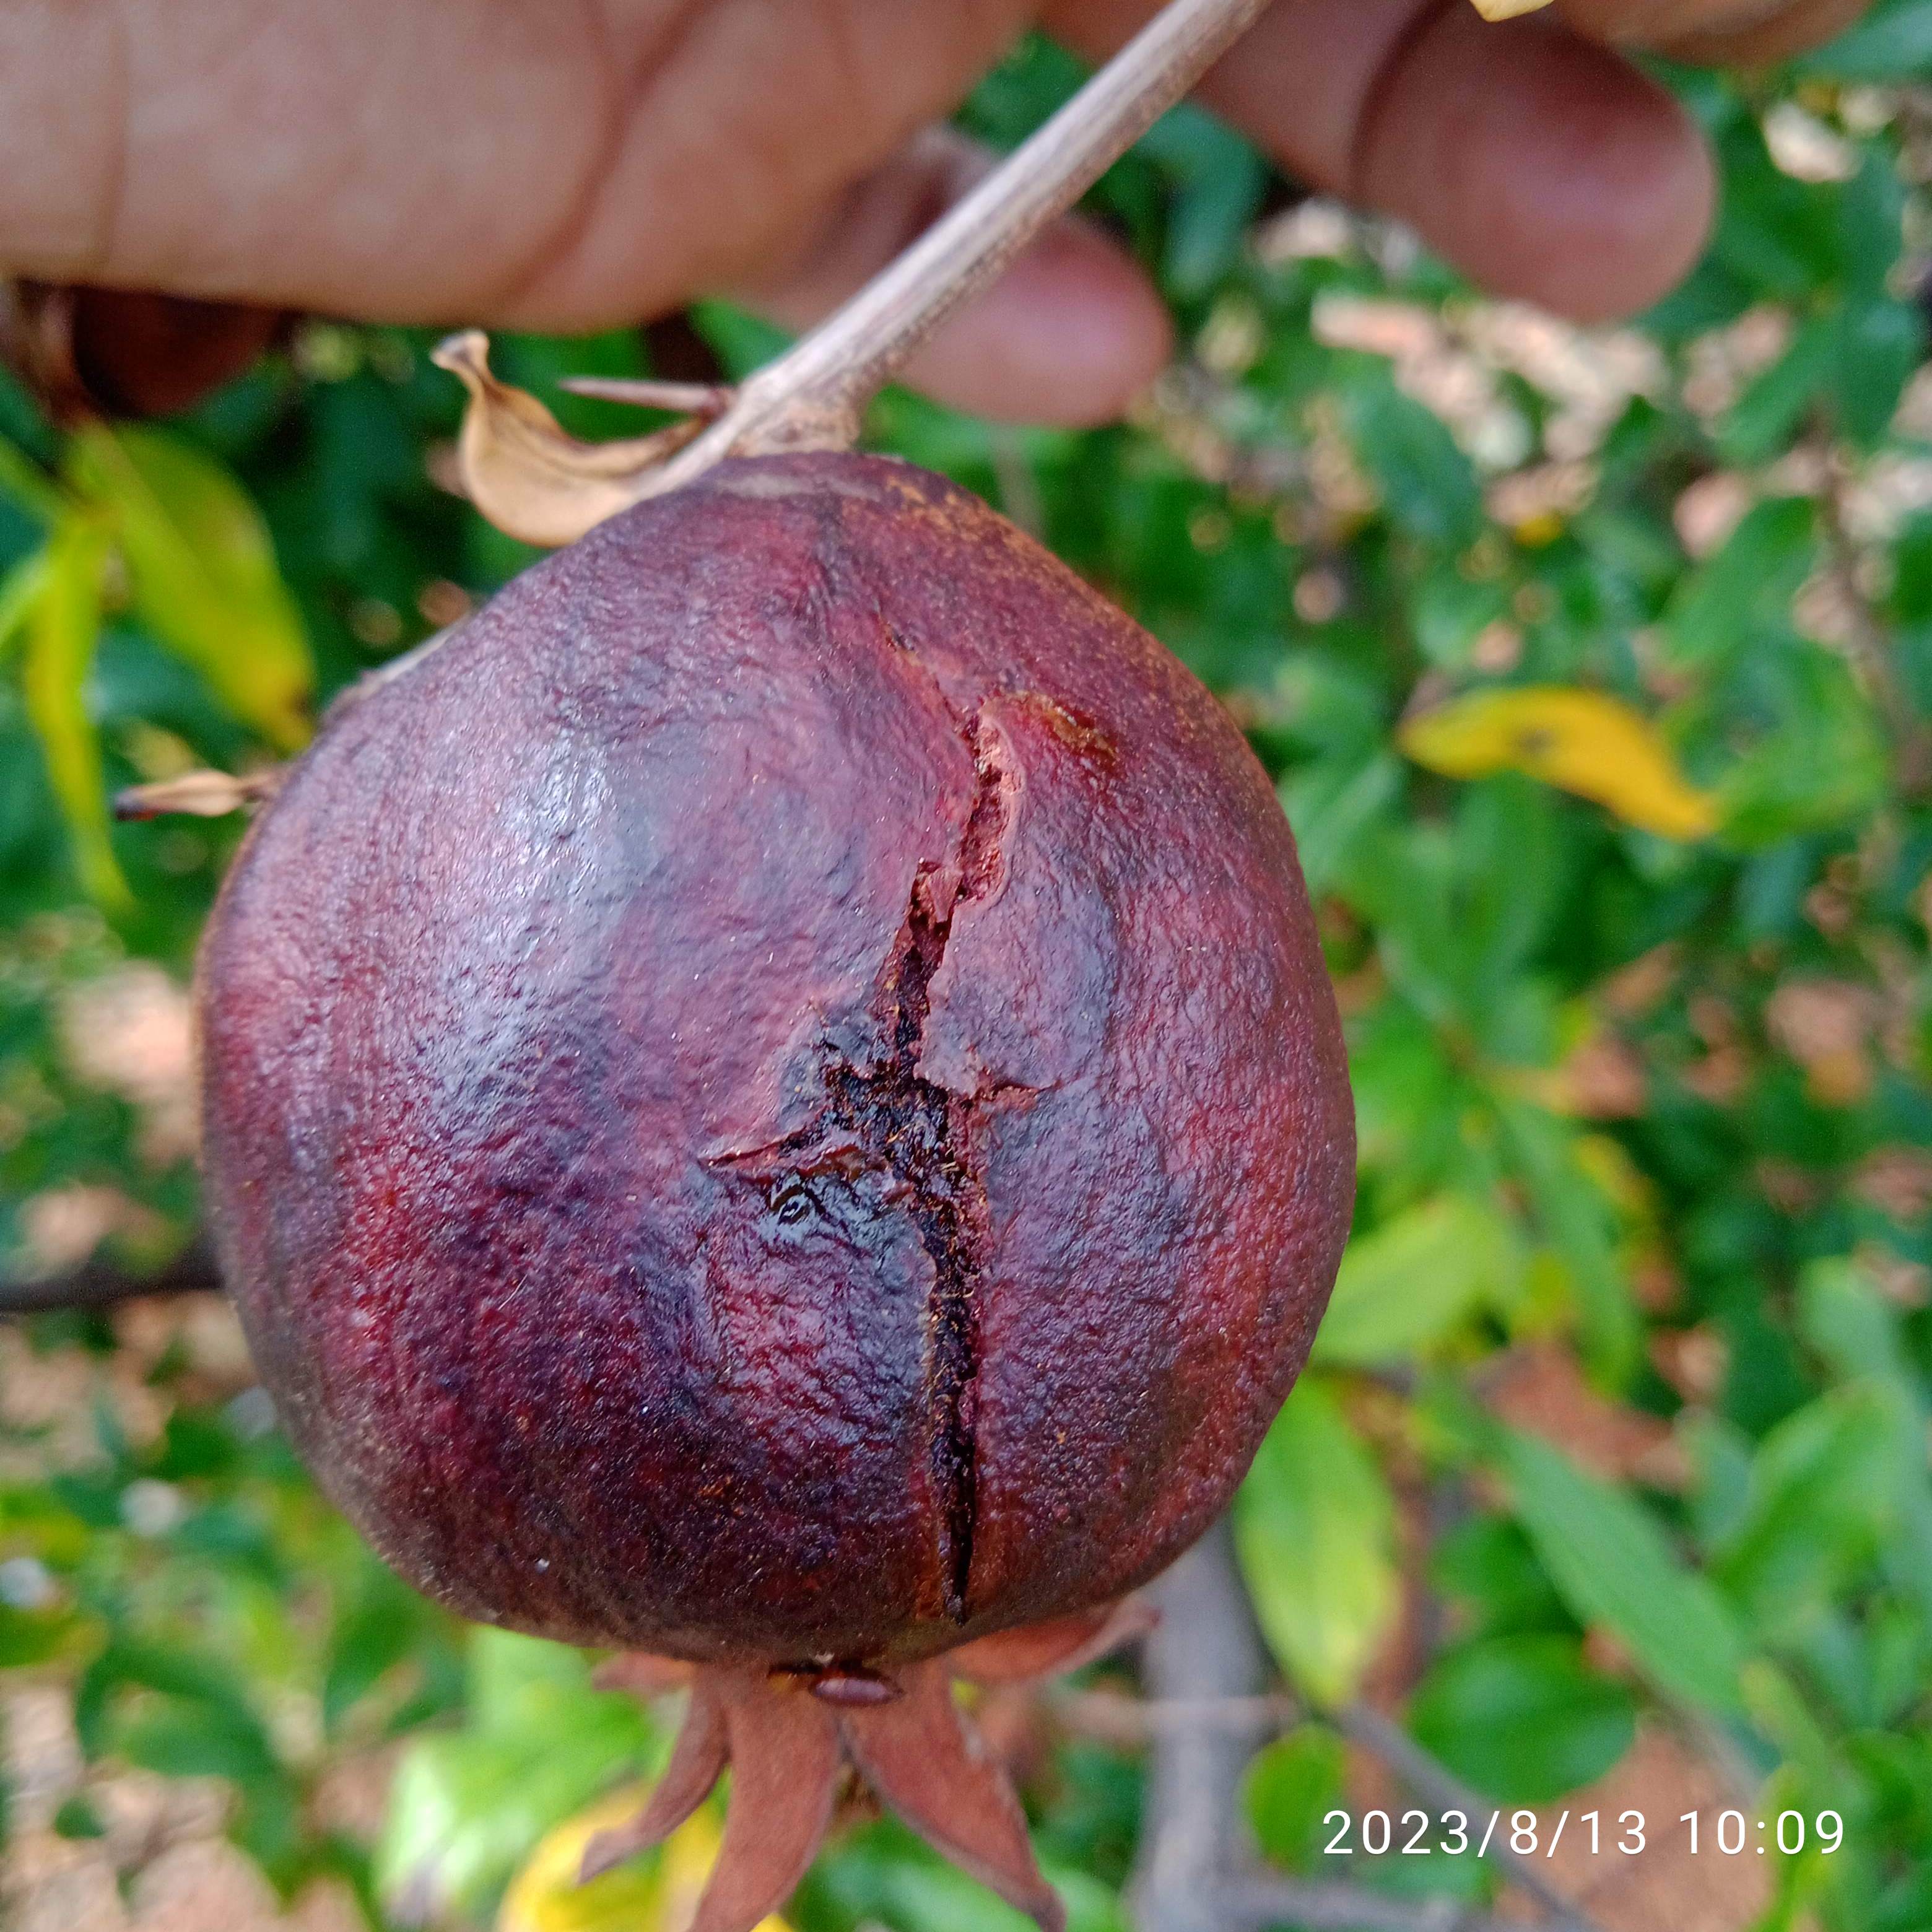
Label: Bacterial_Blight